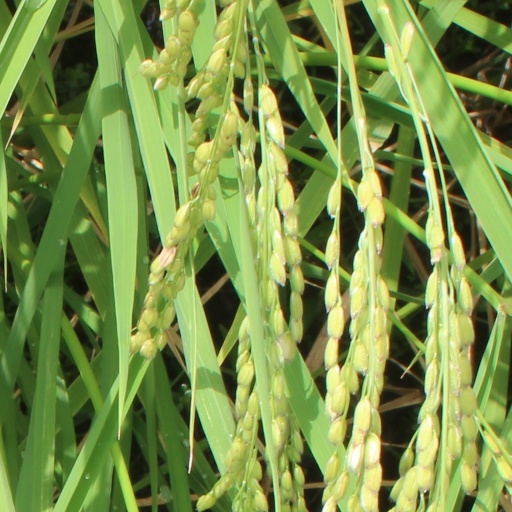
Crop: rice